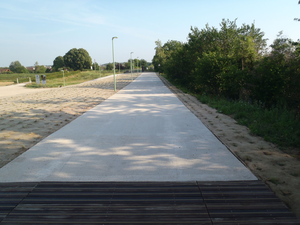
Accès au viaduc après sa transformation en voie verte, piétons, vélos.
Le viaduc de Sully-sur-Loire est un viaduc français enjambant la Loire qui relie les communes de Sully-sur-Loire sur la rive gauche du fleuve, et de Saint-Père-sur-Loire sur la rive droite, dans le département du Loiret et la région Centre-Val de Loire.